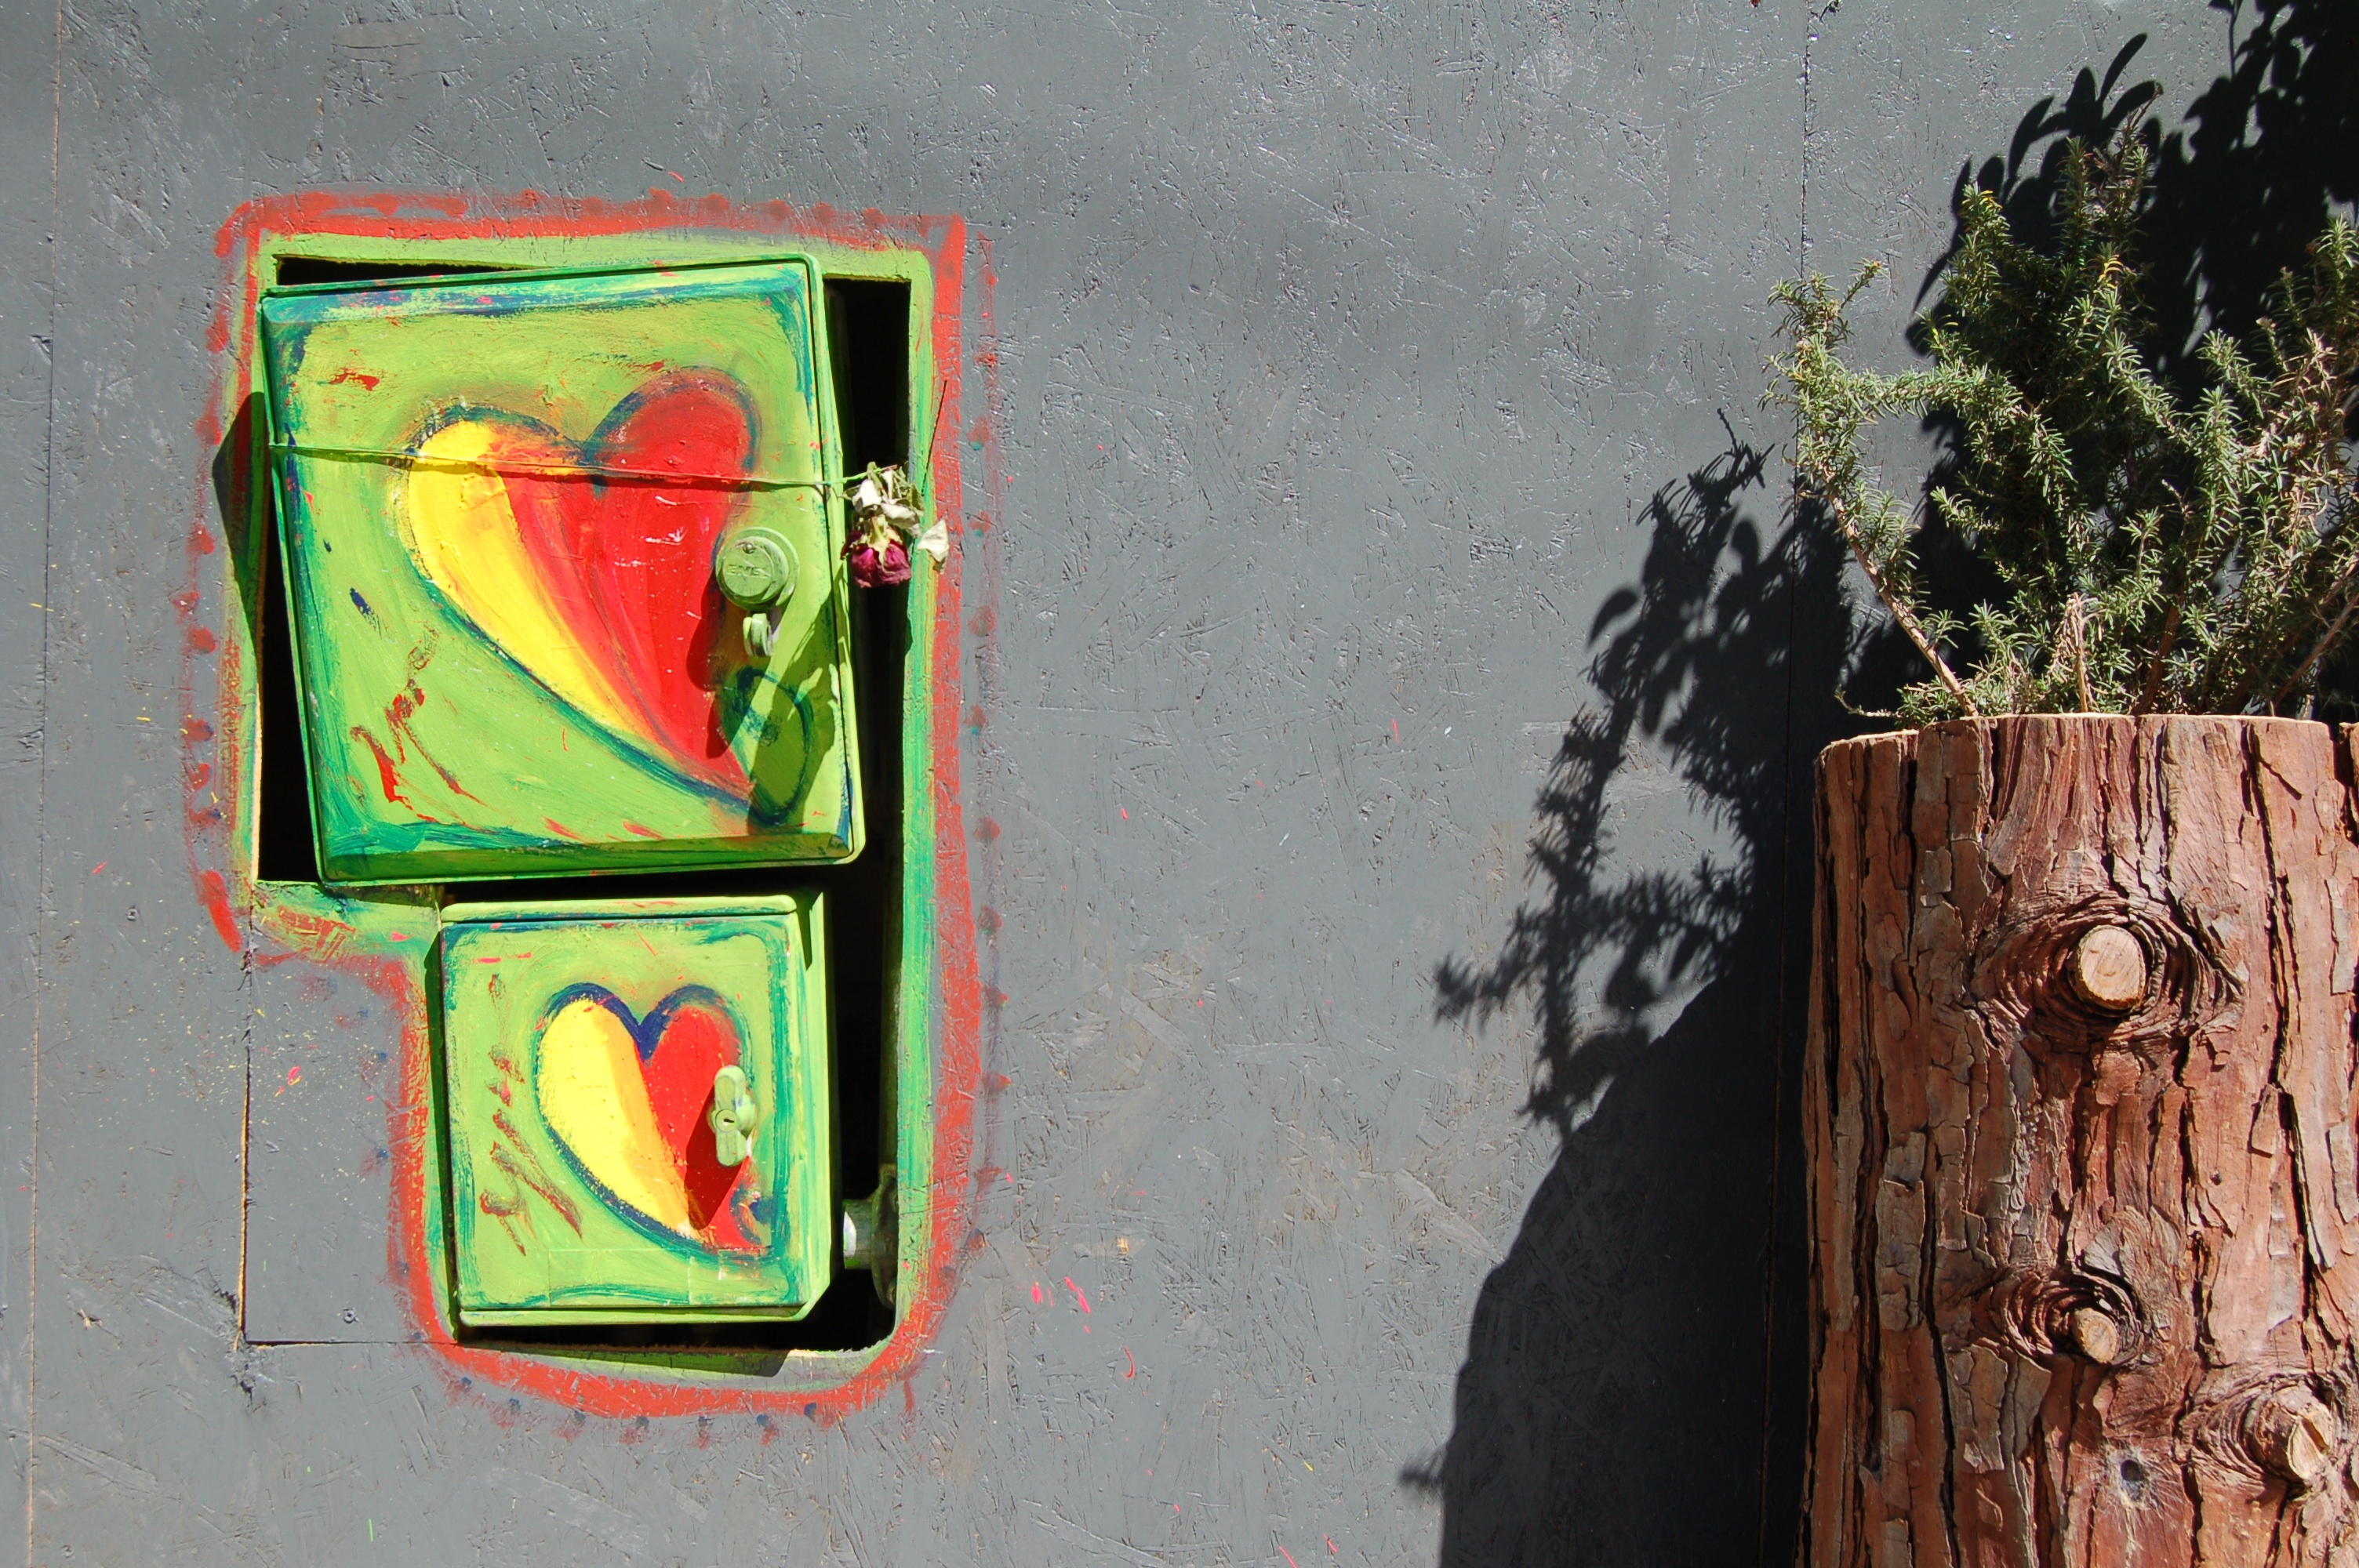
window, wall, green, color, yellow, painting, art